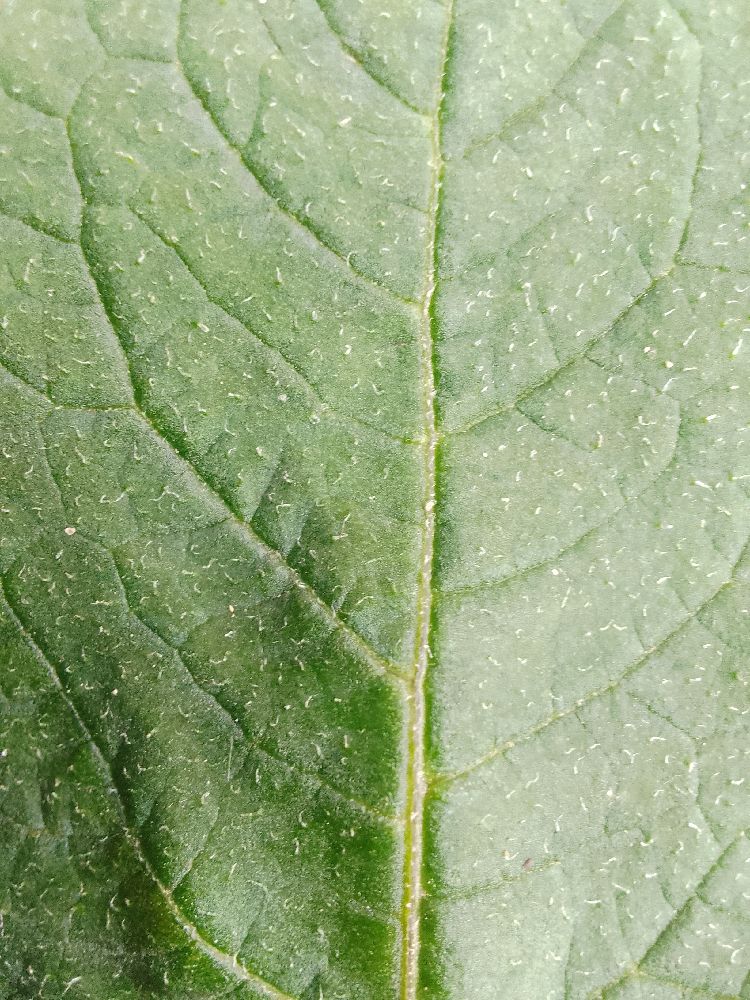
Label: Healthy